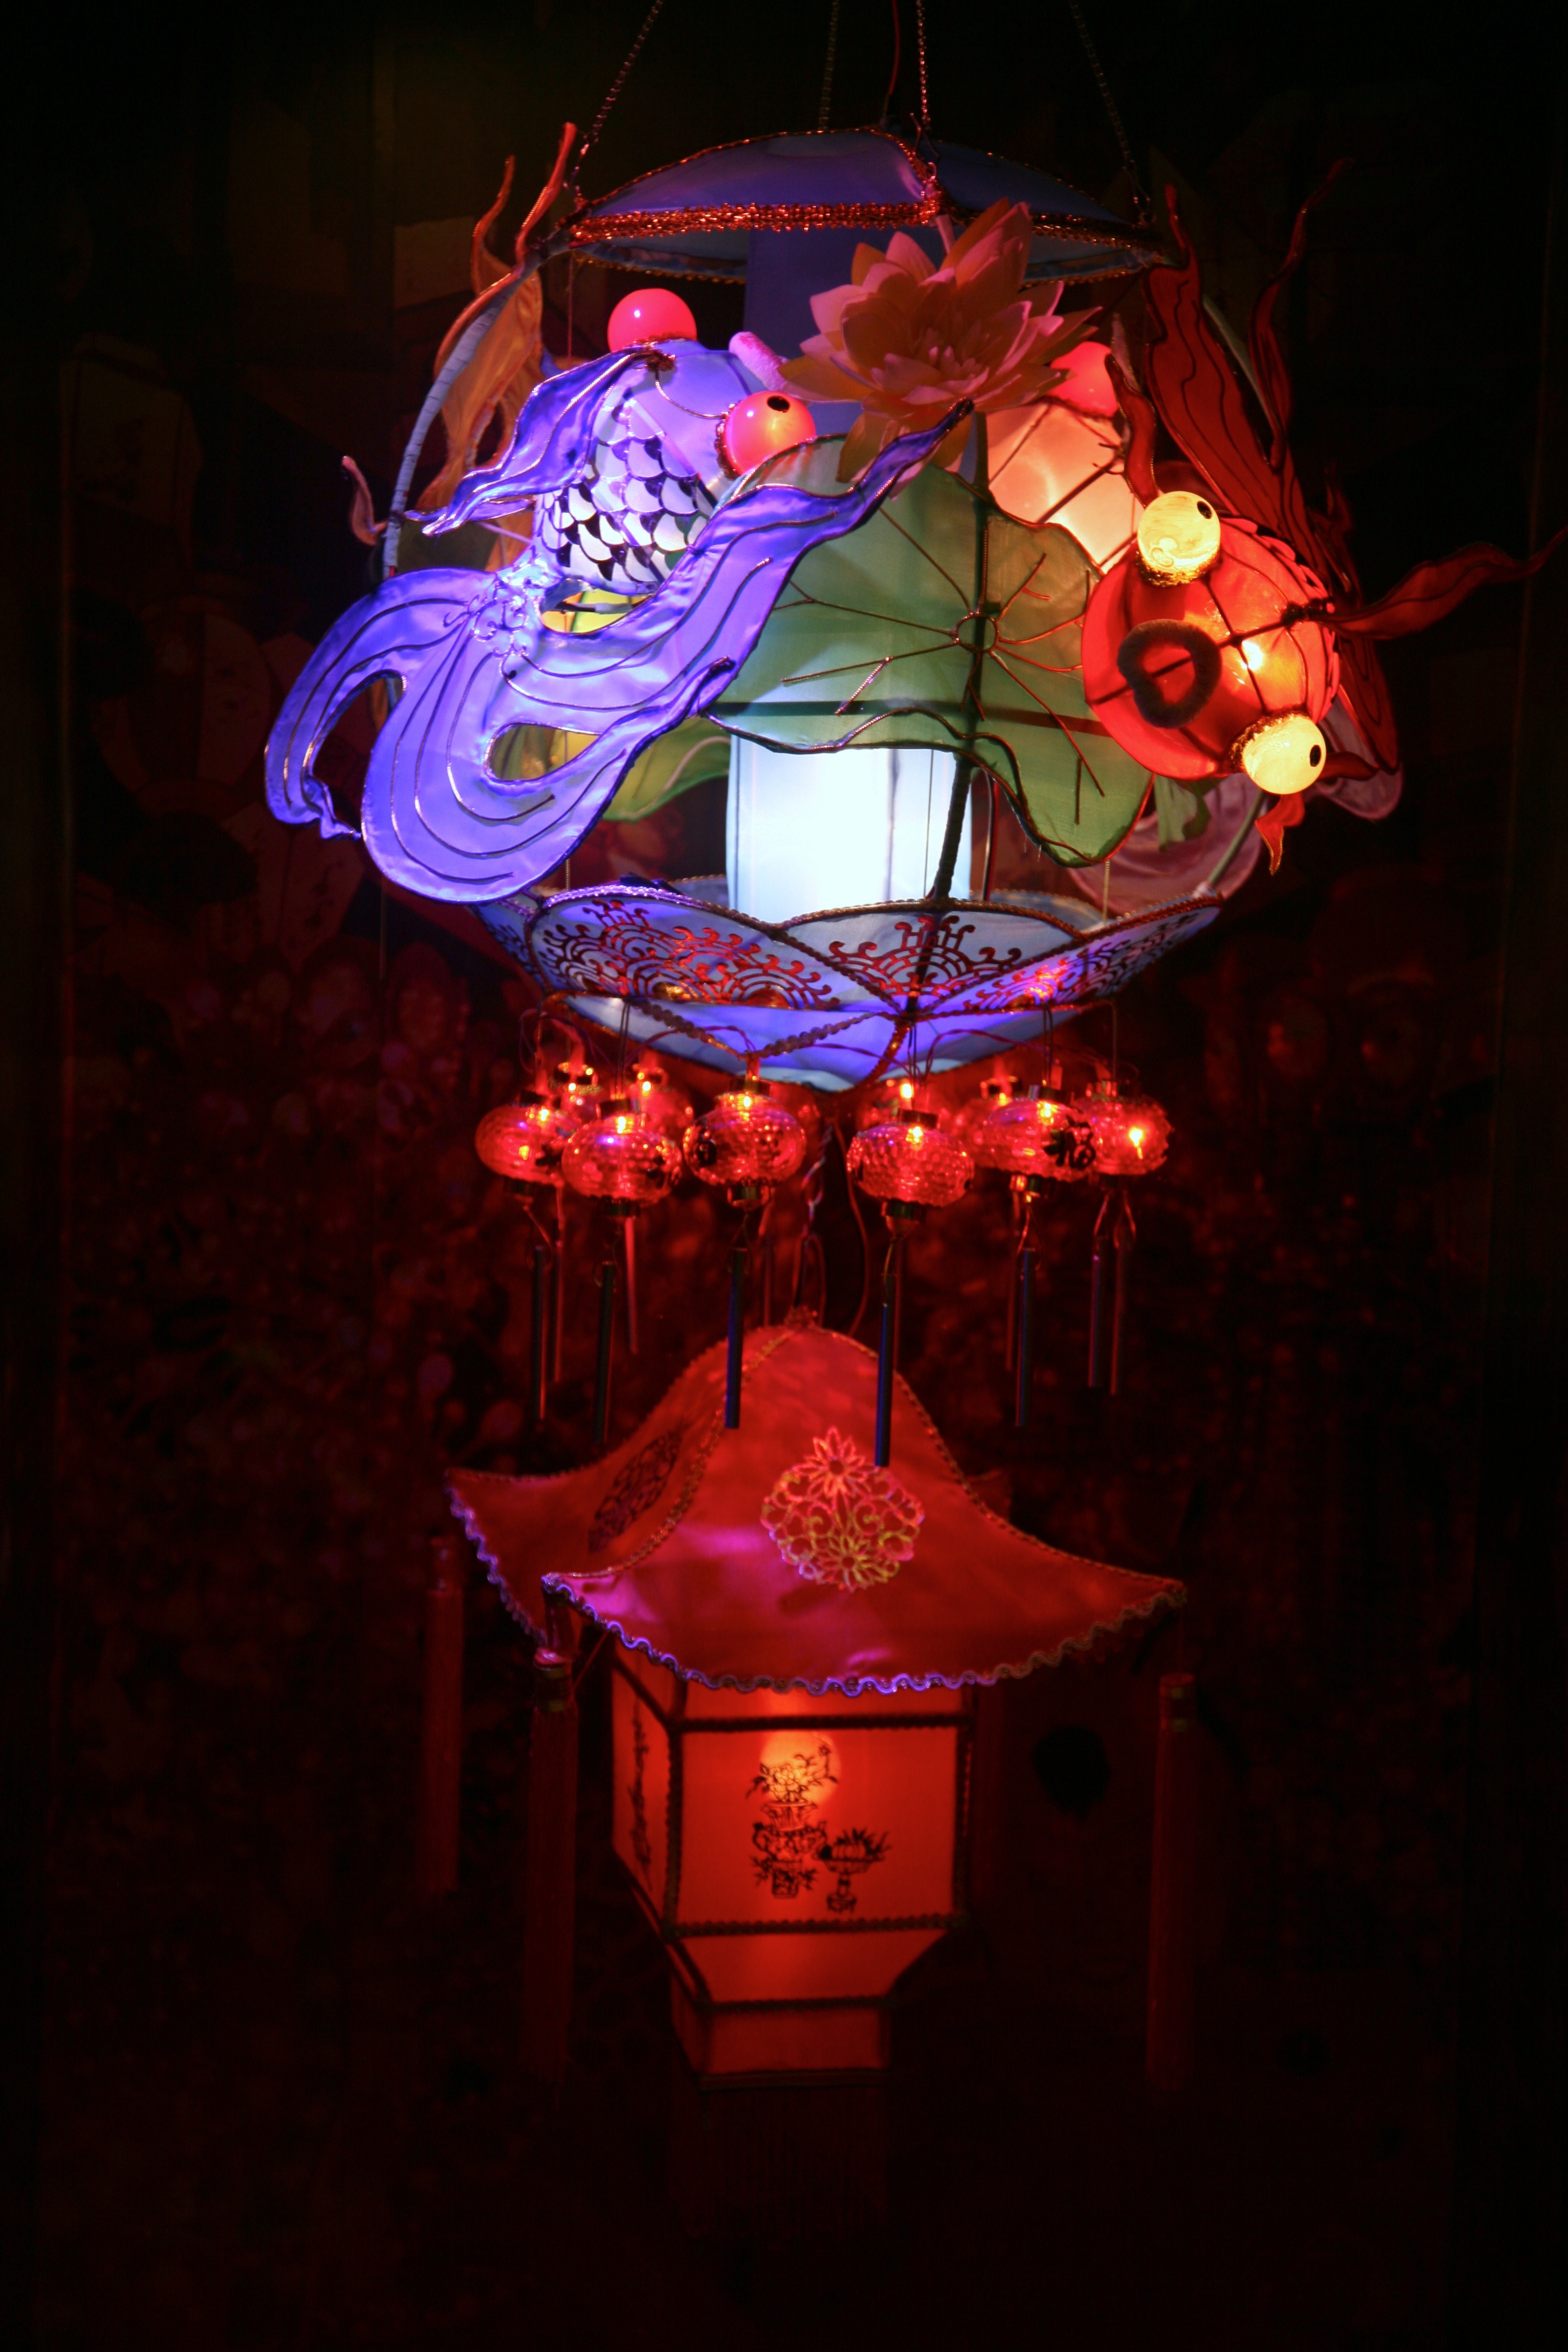
light, night, flower, window, glass, manhattan, lantern, reflection, red, nyc, color, darkness, lighting, newyork, empirestatebuilding, newyorkcity, light fixture, ny, shape, empirestate, skycraper